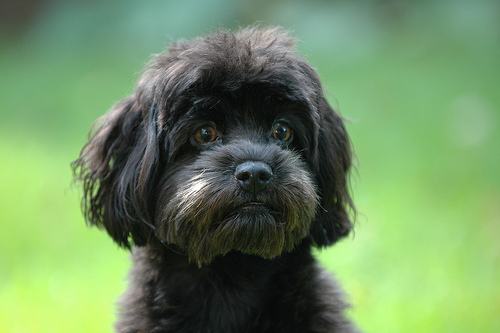
Animal: dog
Breed: havanese